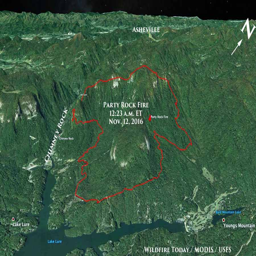
map showing the approximate perimeter